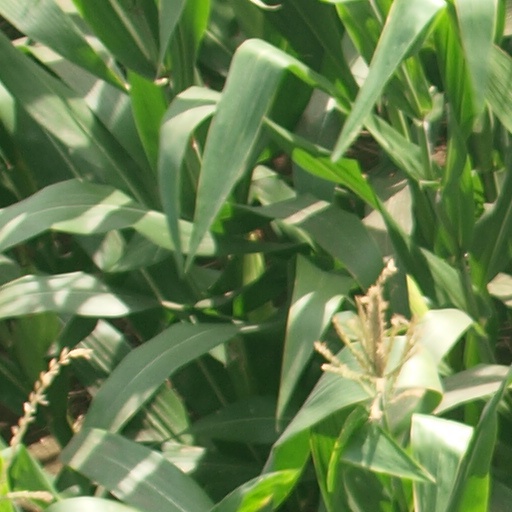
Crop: maize; corn